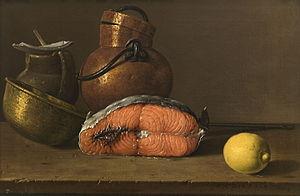
Cet article recense la liste des œuvres musicales du compositeur italien Luigi Boccherini. Les œuvres de Boccherini ont été cataloguées par le musicologue français Yves Gérard dans le catalogue Gérard, publié à Londres, d'où la lettre « G » faisant référence à cette publication.